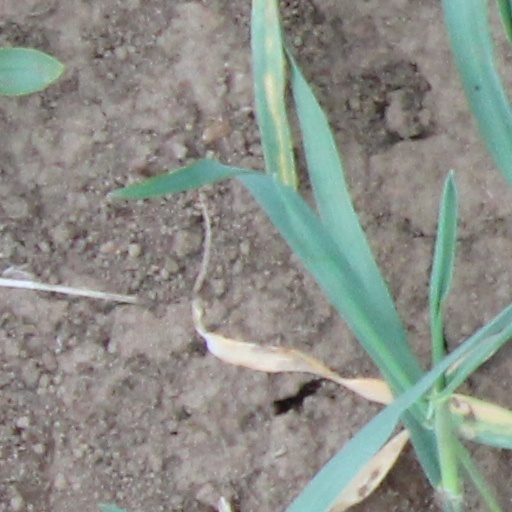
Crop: wheat